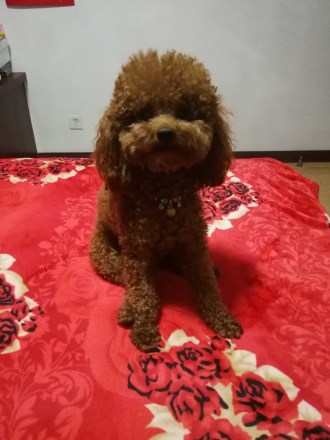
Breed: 7449-n000128-teddy